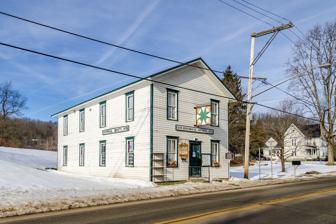
Building: Leon Grange No. 795
Country: United States of America
Year built: 1904
United States historic place Leon Grange No. 795 U.S. National Register of Historic Places Show map of New York Show map of the United States Location US 62 near Leon–New Albion Rd., Leon, New York Coordinates 42°17′39″N 79°01′00″W / 42.29417°N 79.01667°W / 42.29417; -79.01667 Area Less than 1 acre (0.40 ha) Built 1903 ( 1903 ) -1904 NRHP reference No. 13001089 Added to NRHP January 15, 2014 Leon Grange No. 795 , also known as the Aiken-Silvernail House, is a historic home located at Leon in Cattaraugus County, New York . It was built in 1903–1904, and is a two-story, three bay by four bay, frame building.  It has a gable roof and is sheathed in clapboard siding.  The building has housed the Leon Historical Society since 1977. It was listed on the National Register of Historic Places in 2014. References